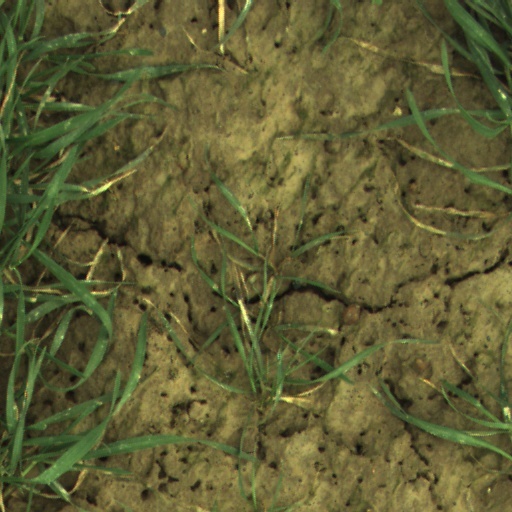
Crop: wheat